Rock music in Australia

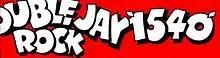
Double Jay banner

In the long term, one of the most important changes to the Australian music industry in the 1970s (and beyond) turned out to be the founding of the ABC's first all-rock radio station, Double Jay (2JJ) in Sydney in January 1975. It is indicative of the conservative nature of the Australian media and its regulators that Double Jay was the first new radio licence issued in an Australian capital city in more than 40 years. It was also Australia's first non-commercial 24-hour rock station, and the first to employ women disc jockeys.